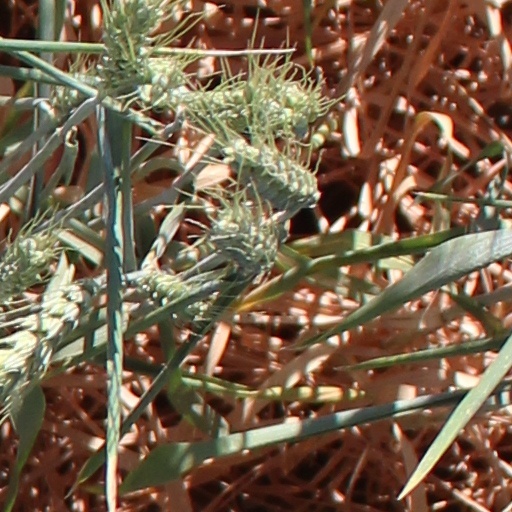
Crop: wheat